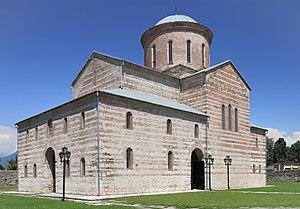
Le Catholicossat d’Abkhazie est une ancienne juridiction de l’Église orthodoxe géorgienne qui exista en tant qu’entité indépendante en Géorgie occidentale des années 1470 à 1814. Elle était menée par le Catholicos, officiellement appelé le Catholicos-Patriarche d’Iméréthie, Odishi, Ponto-Abkhaz-Guria, Racha-Lechkhum-Svaneti, des Ossètes, Dvals, et tout le Nord. La résidence des Catholicoi était située à Bichvinta en Abkhazie, mais fut transférée au Monastère de Ghélati à la fin du XVIᵉ siècle. En 1814, le dernier Catholicos d’Abkhazie fut démis de ses fonctions par la Russie impériale qui prit contrôle de l’Église géorgienne depuis 1917.
Pitsounda est une ville et une station balnéaire de la république d'Abkhazie, région séparatiste de la Géorgie. Sa population s'élevait à 7 000 habitants en 2008.